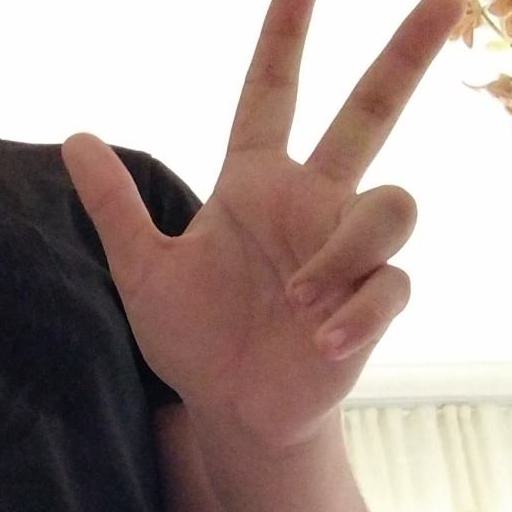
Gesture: three2